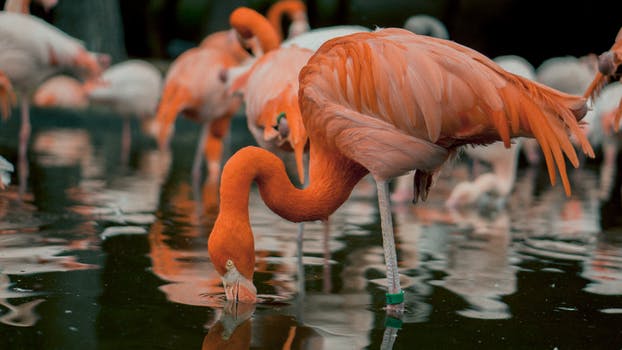
Label: No Watermark